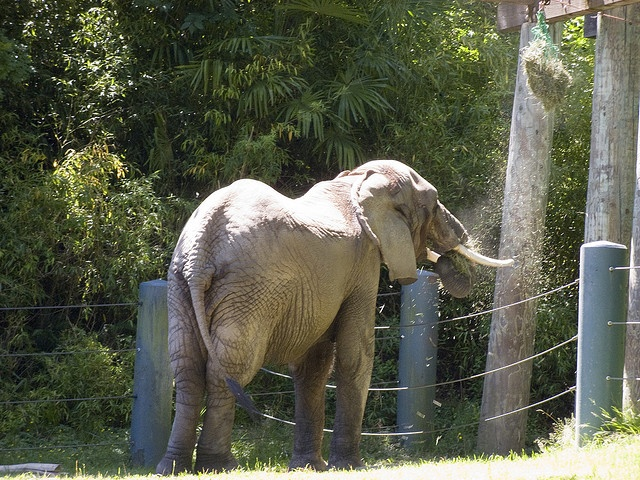
A elephant standing close to a fence in front of trees.
Elephant looking over rope fence with trunk in mouth
An elephant eating hay in an outdoor enclosure.
an elephant in its pen is eating some food
The elephant is spraying water into it's mouth.